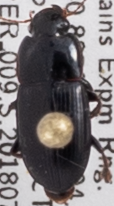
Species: Harpalus ellipsis
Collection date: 2018-07-19
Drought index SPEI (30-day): -0.9
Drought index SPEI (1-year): -0.1
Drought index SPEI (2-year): -0.46